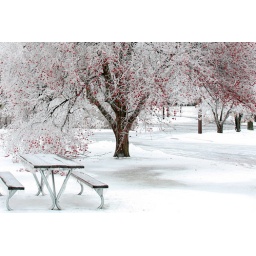
Ice on tree near picnic table